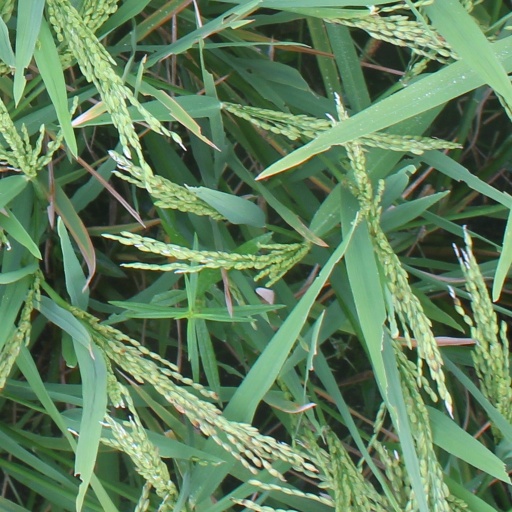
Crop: rice